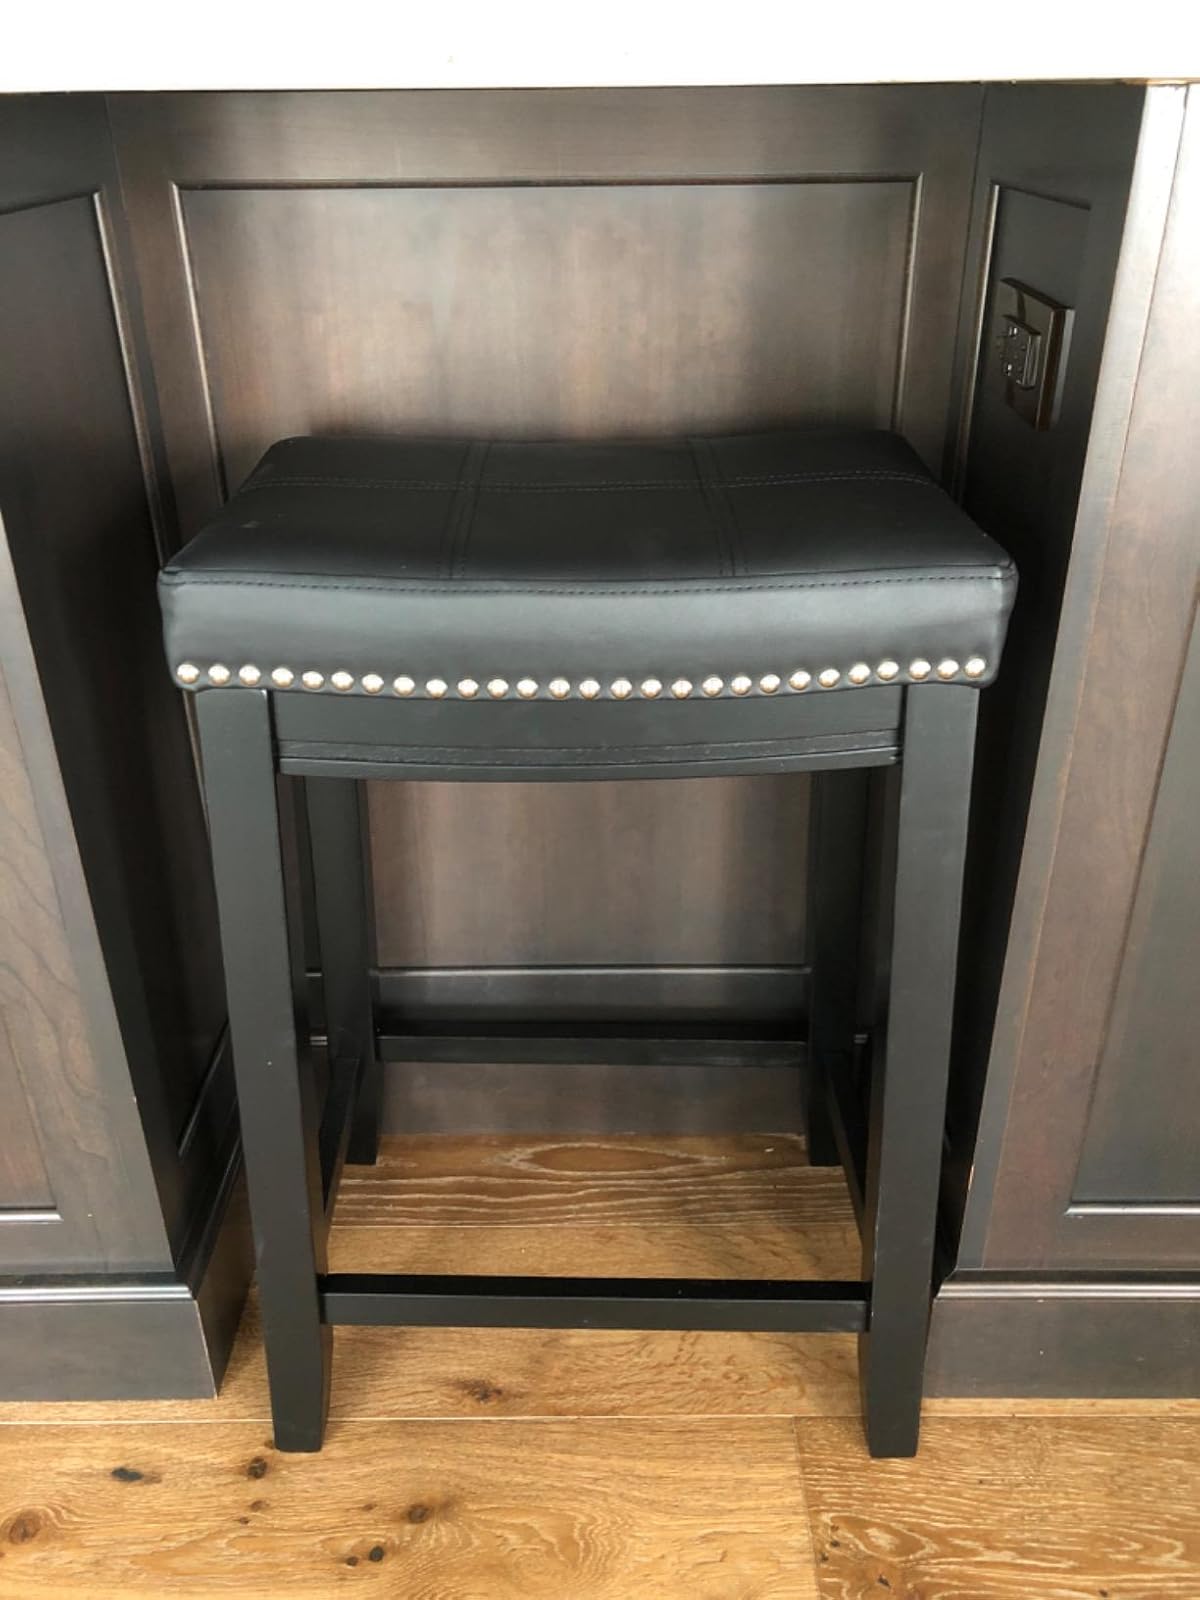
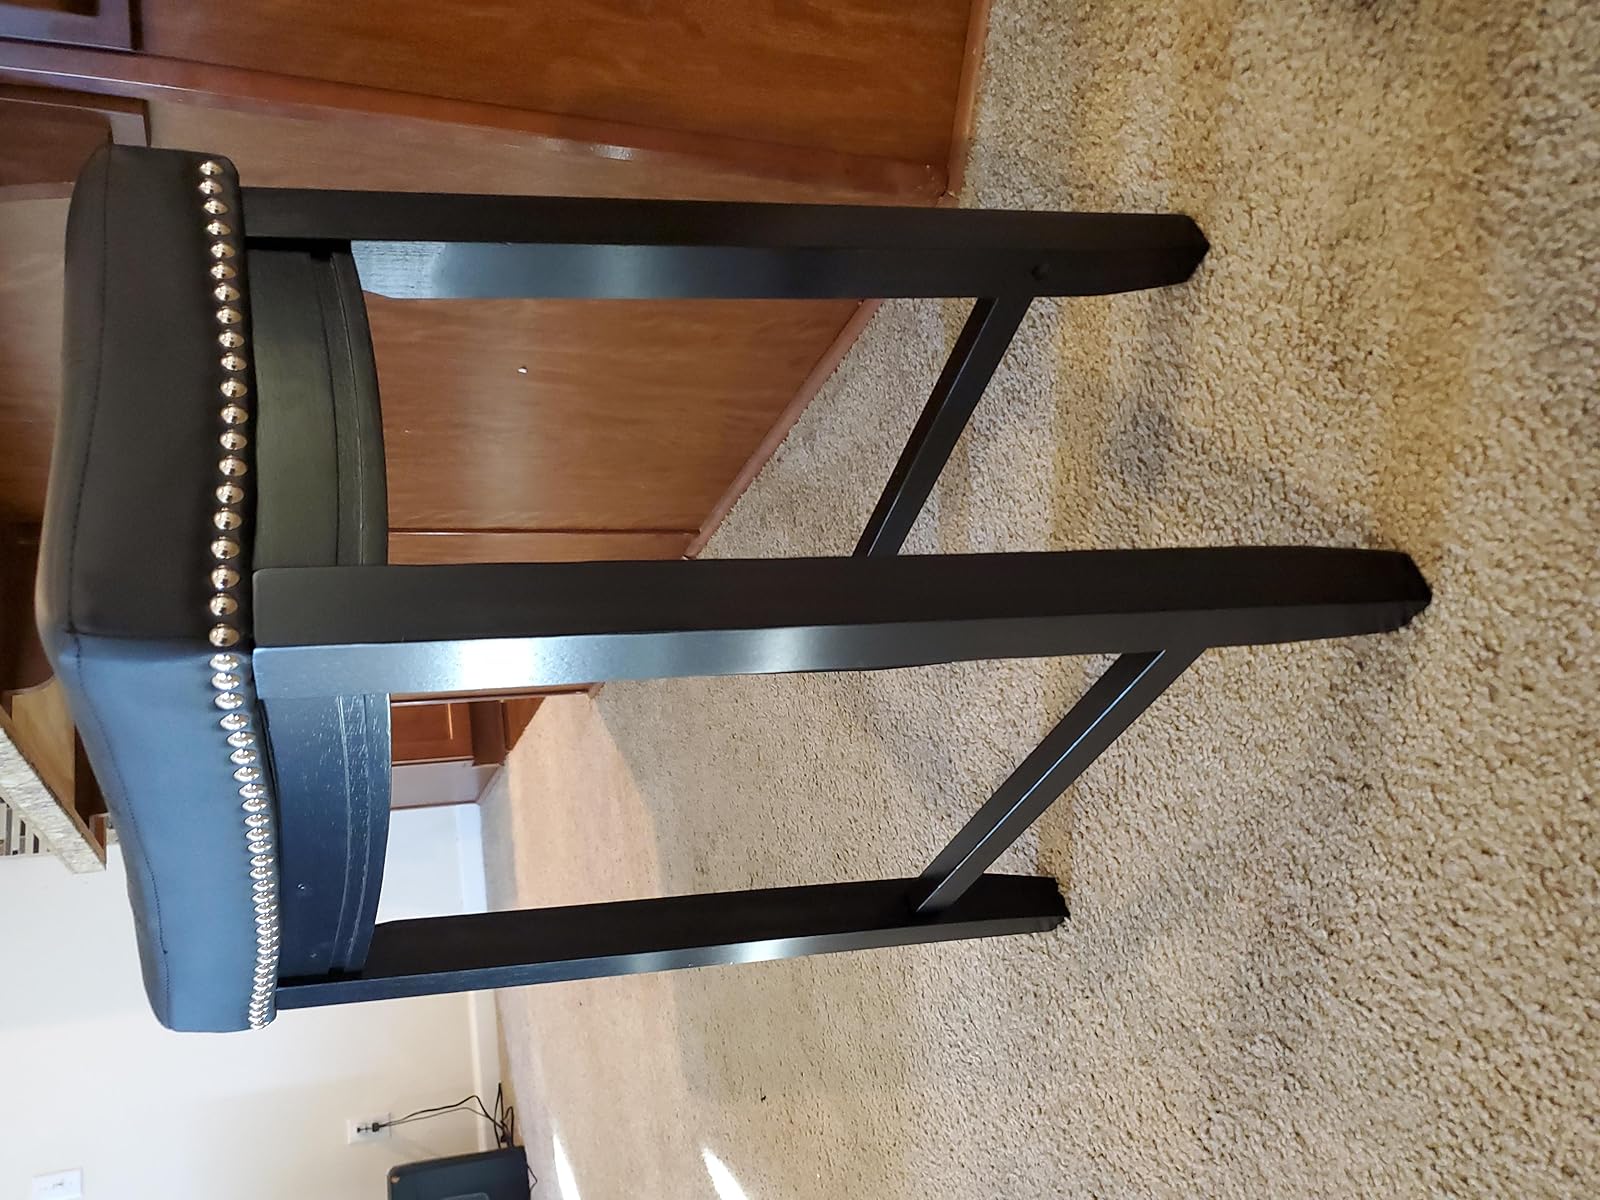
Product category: stool
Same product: yes